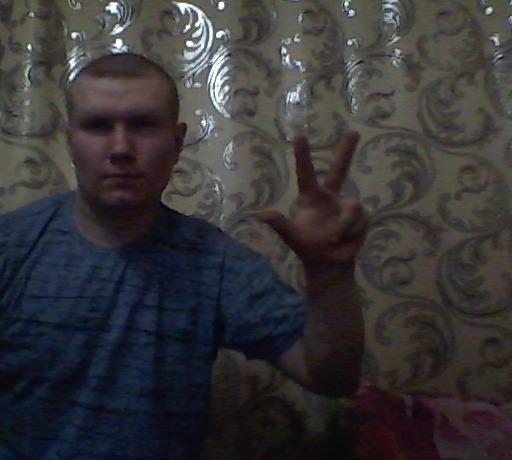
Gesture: three2